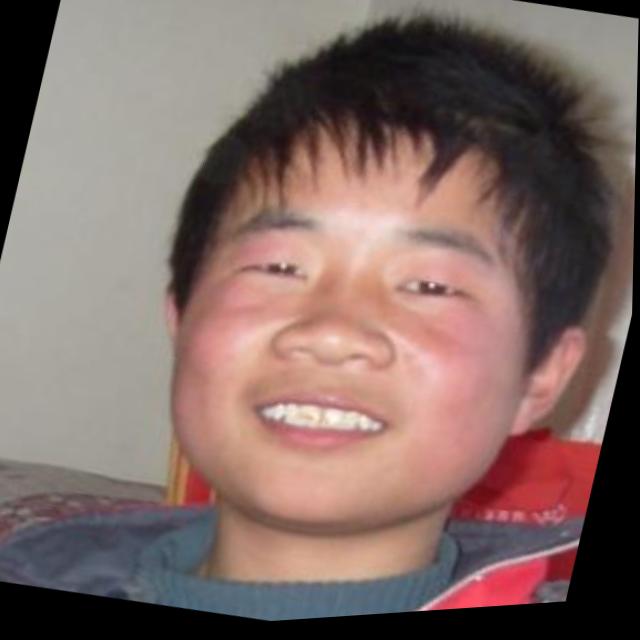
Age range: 13-20